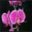
Label: orchid